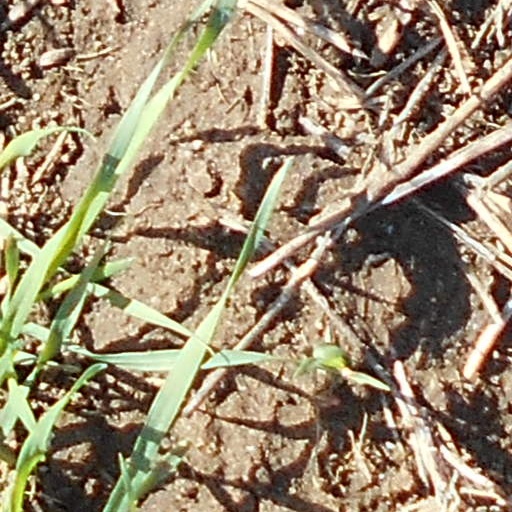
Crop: wheat